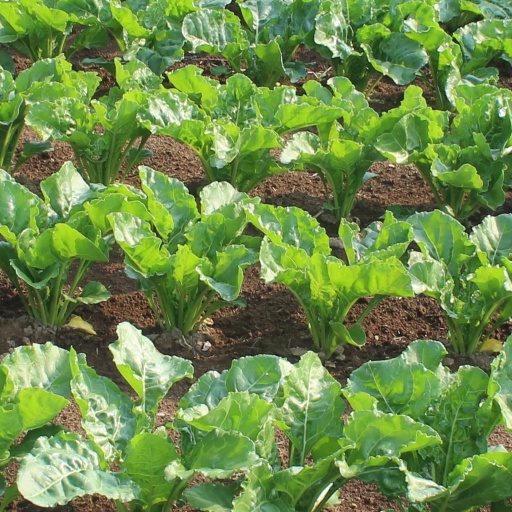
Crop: sugar beet